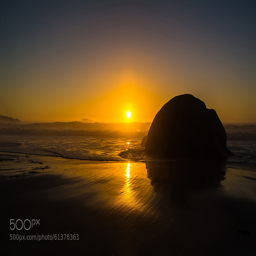
the sun setting behind a boulder